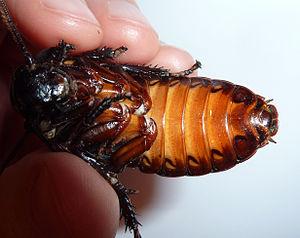
Gromphadorhina portentosa mâle vu de dessous.
La blatte de Madagascar, est une des plus grandes espèces de blattes, elle peut atteindre jusqu'à 7 cm adulte. Ces blattes vivent sur l'île de Madagascar sur la côte africaine où elles nichent dans le bois décomposé.